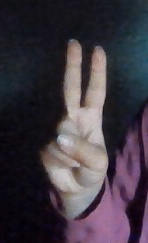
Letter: taa